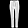
Label: Trouser